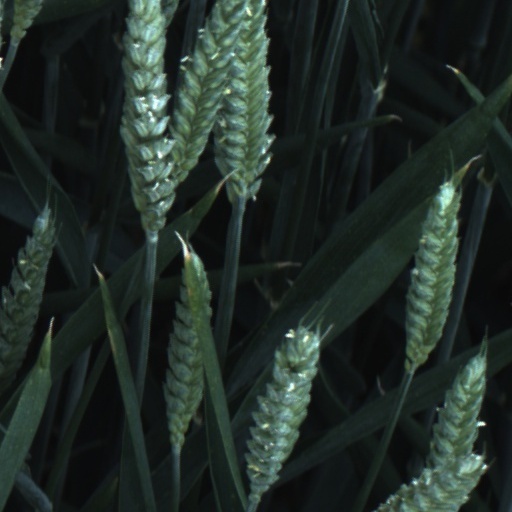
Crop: wheat